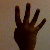
The image shows a hand gesture representing the number 4 in Indian Sign Language.